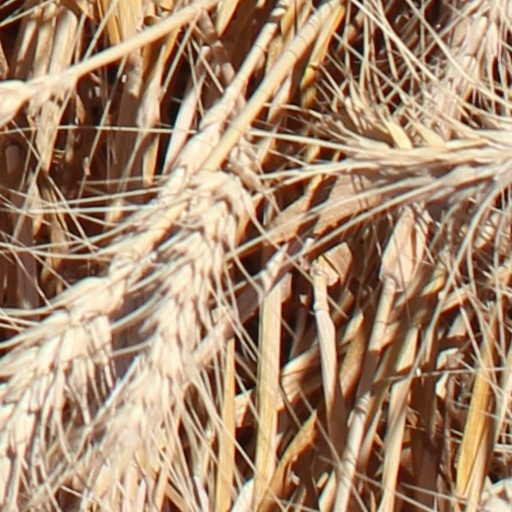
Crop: wheat